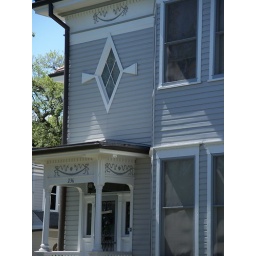
Note the ribbon garland trim above the window and door